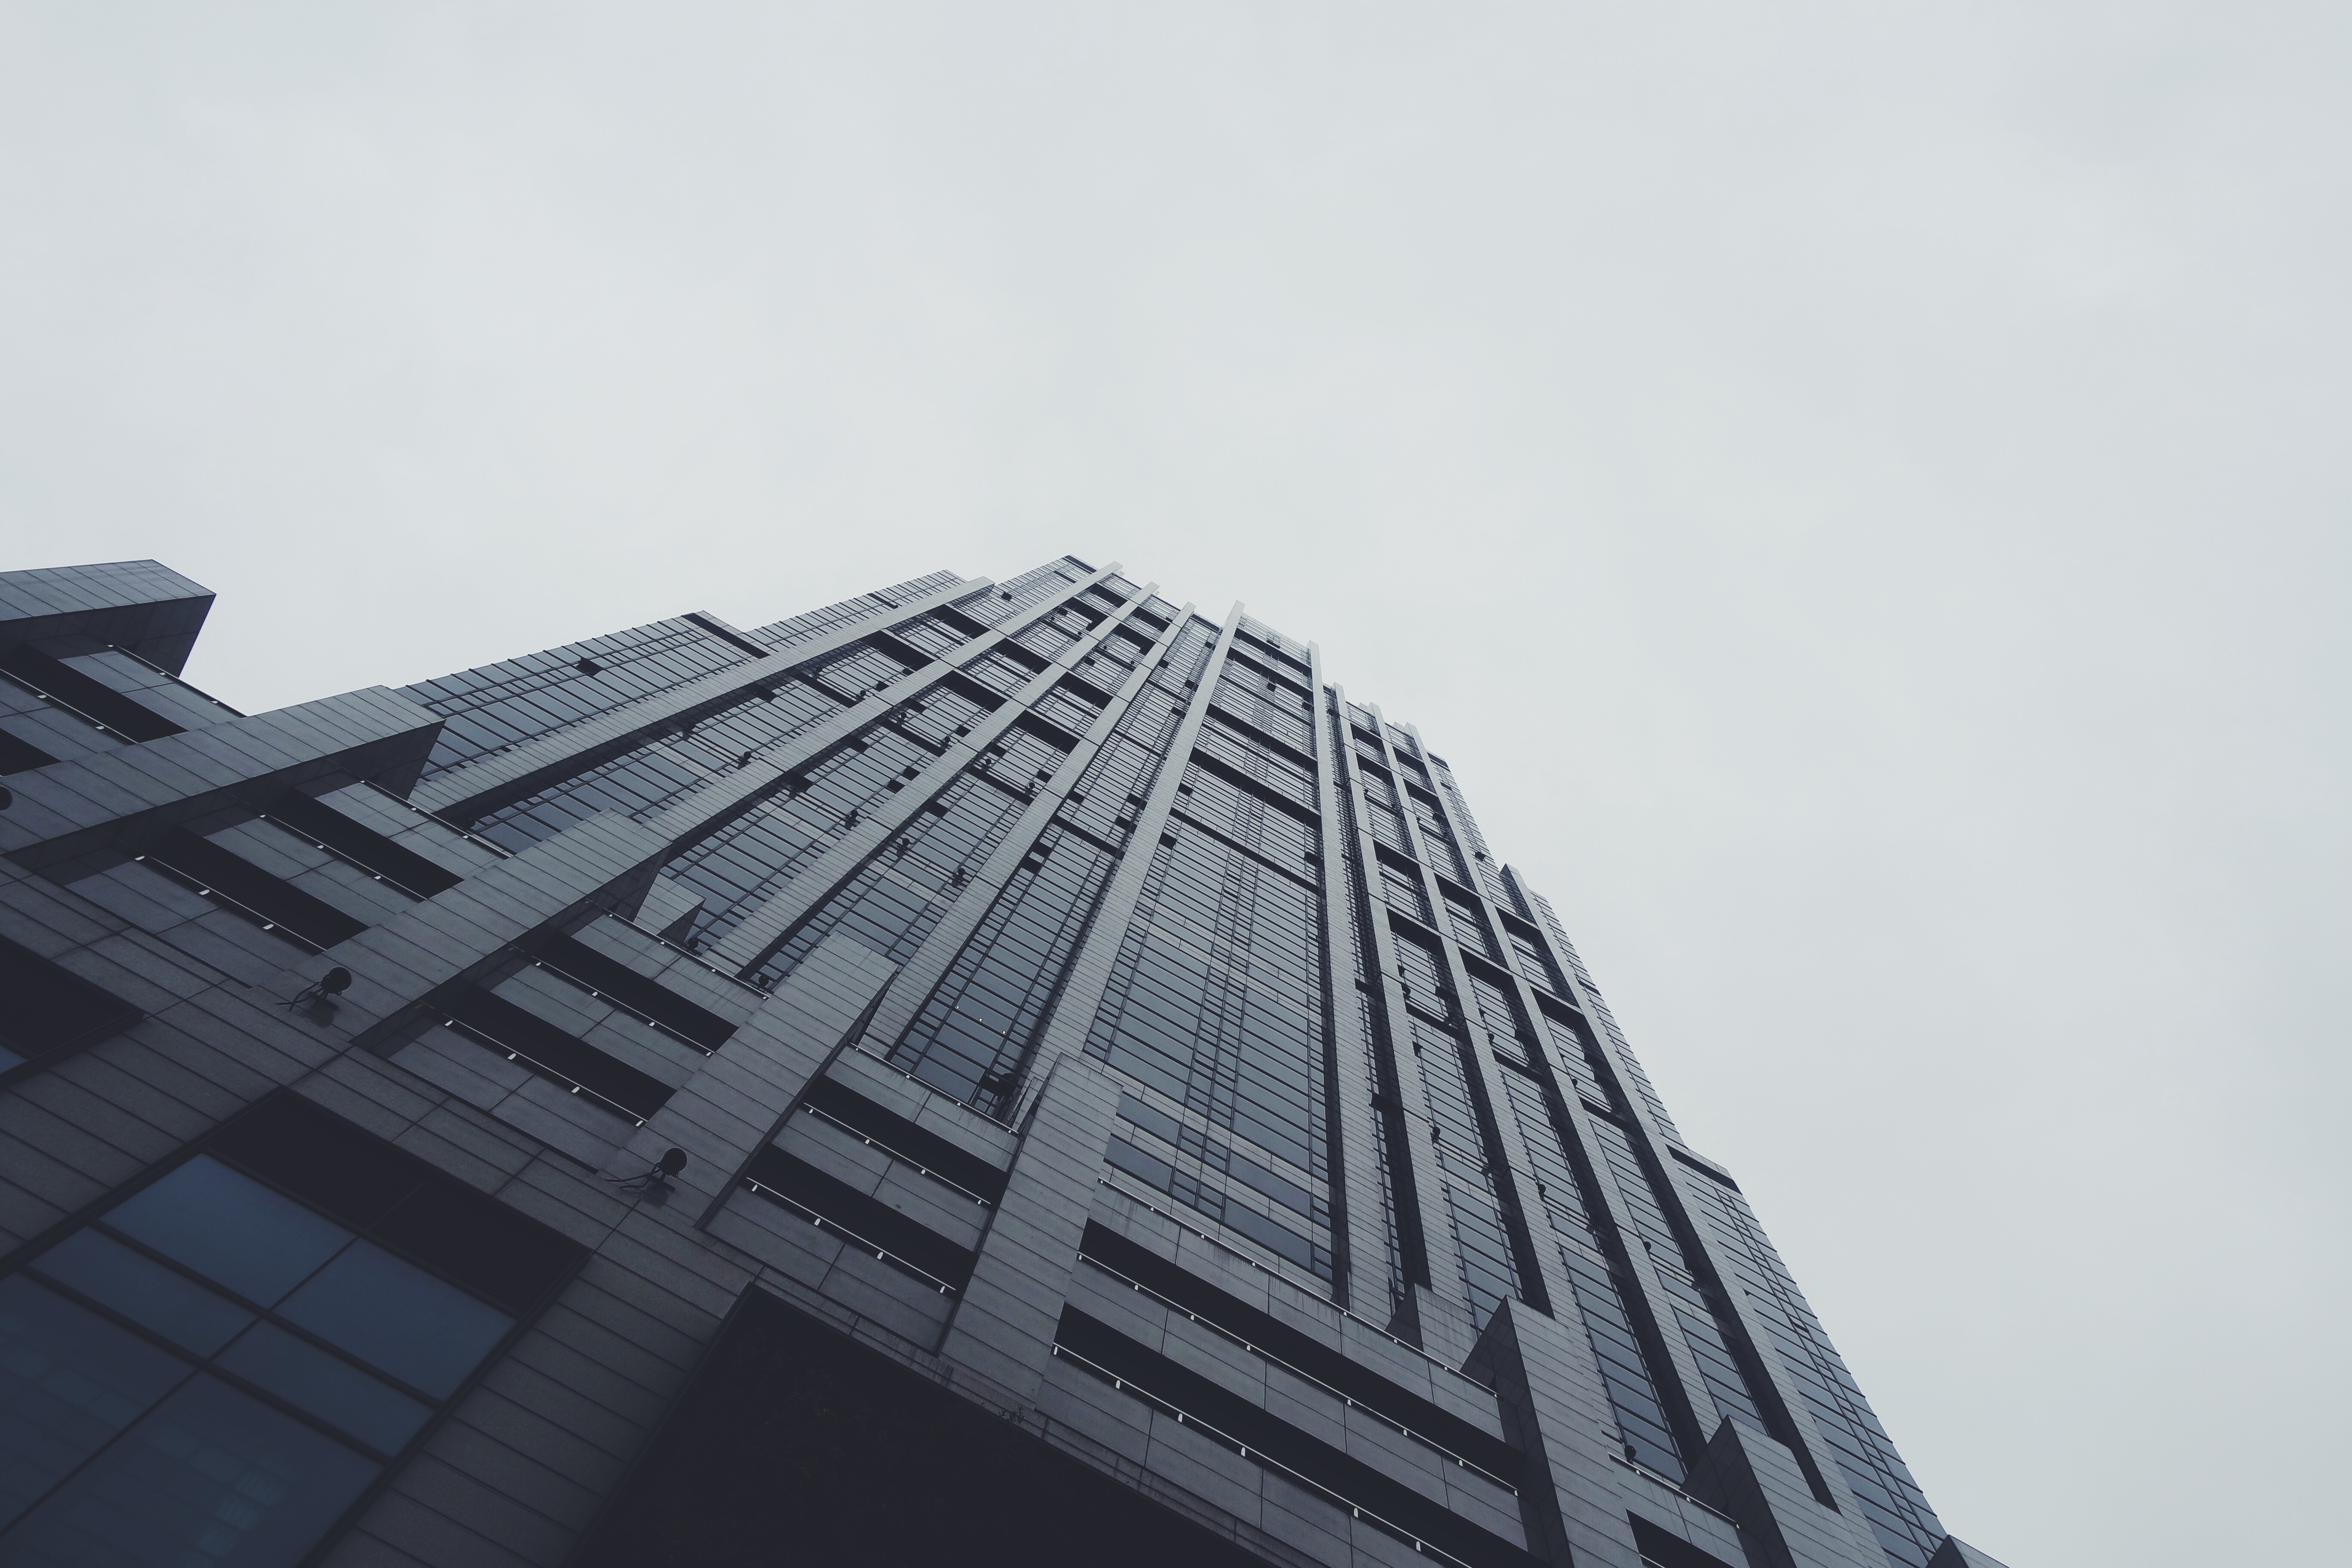
architecture, sky, perspective, roof, building, skyscraper, line, tower, landmark, facade, tower block, high rise, low angle shot, atmosphere of earth